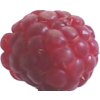
Label: raspberry